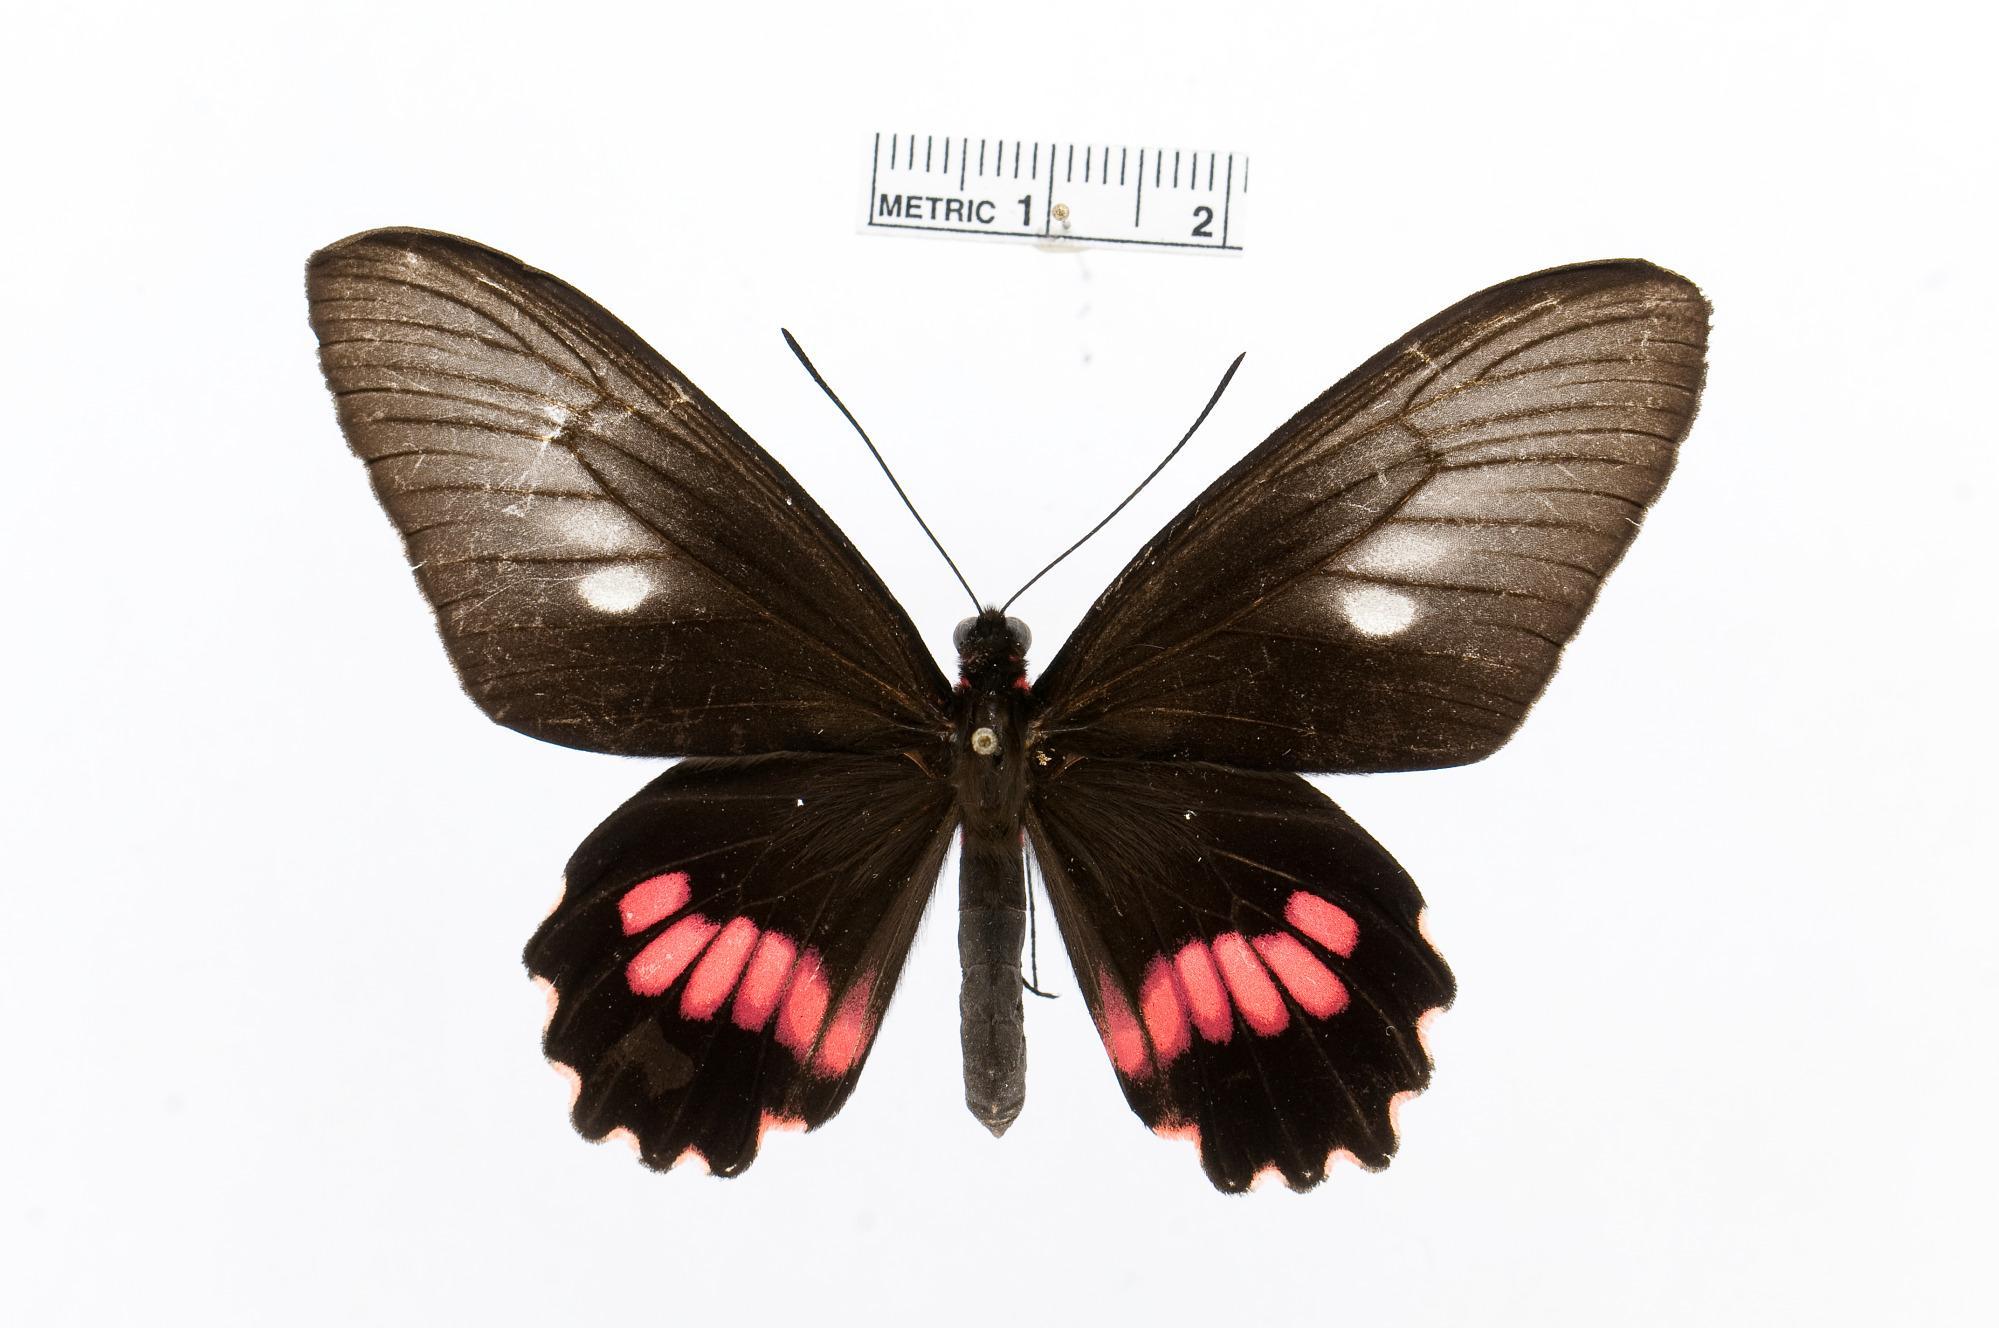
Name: Parides neophilus
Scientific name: Parides neophilus
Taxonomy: Animalia, Arthropoda, Insecta, Lepidoptera, Papilionidae, Papilioninae